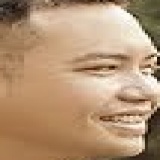
ca sĩ Đinh Duy Chinh